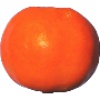
Label: Clementine 1